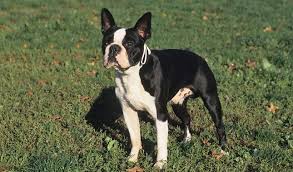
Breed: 230-n000084-Boston_bull